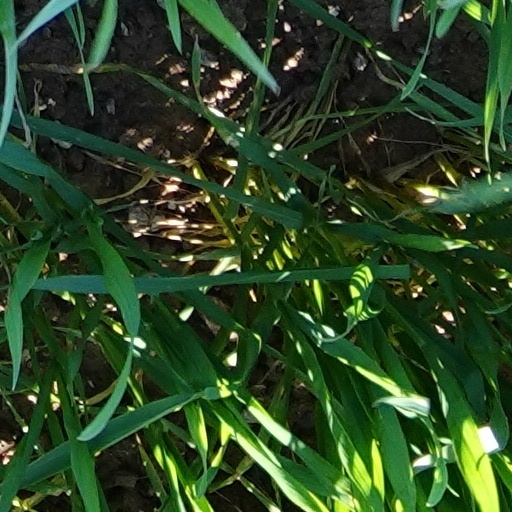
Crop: wheat